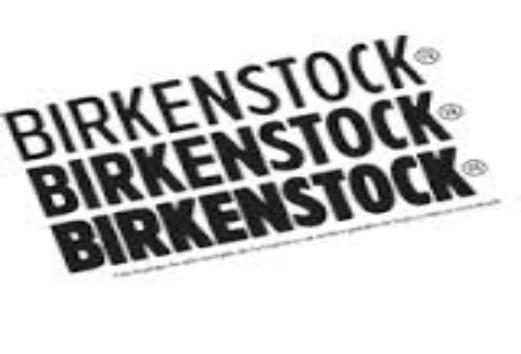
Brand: Birkenstock
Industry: Clothes